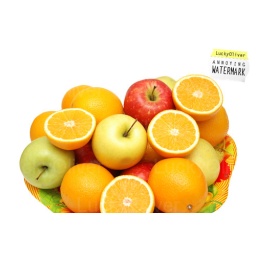
Apples and oranges in the tray isolated on the white